2011 Novak Djokovic tennis season

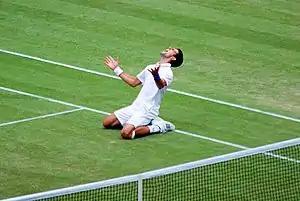
Djokovic at Wimbledon

In June, Djokovic took on Frenchman Jo-Wilfried Tsonga in the semifinals of Wimbledon. The match started out in an inauspicious way for Djokovic, as he was broken in his opening service game. Djokovic broke back in the tenth game, and went on to win the first set in a tiebreak. Djokovic also took the second set. The third set was an up-and-down affair with several breaks of serve, but also ended in a tiebreak. Tsonga took this third set. Next, Djokovic won the fourth set and the match. This win allowed Djokovic to take over the World Number 1 ranking from Rafael Nadal.